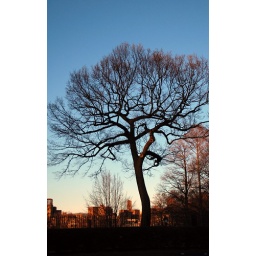
I just liked this tree against the sky